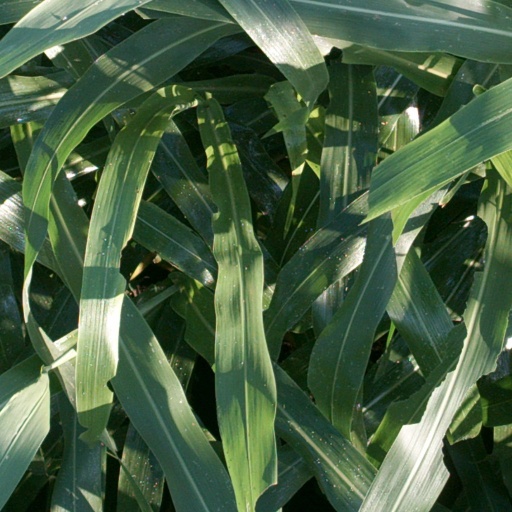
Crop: sorghum